Indore

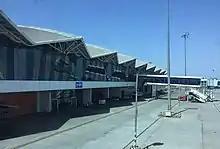
Devi Ahilyabai Holkar International Airport

The Yeshwant Club (named after Late the Maharaja Yeshwant Rao II Holkar of Indore) and Sayaji Club/Hotel (named after Late the Maharaja Sayaji Rao III Gaekwad of Baroda) are big sponsors for art & music and invite talents from across the world.